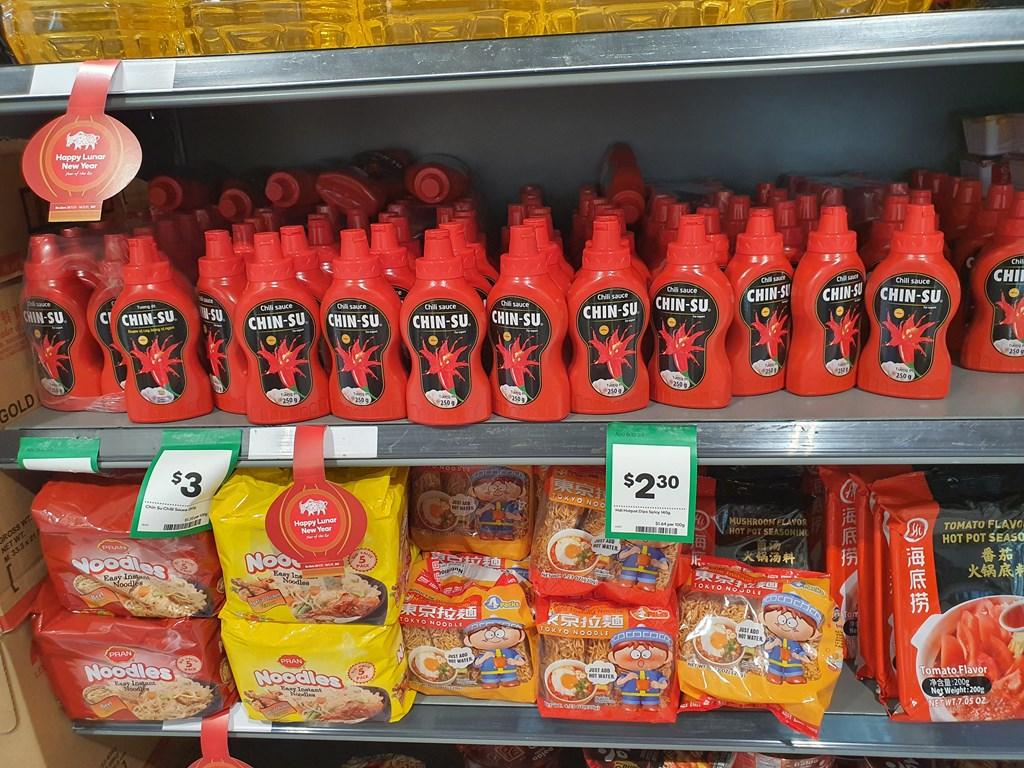
ở trên kệ hàng có sự xuất hiện của nhiều chai sản phẩm